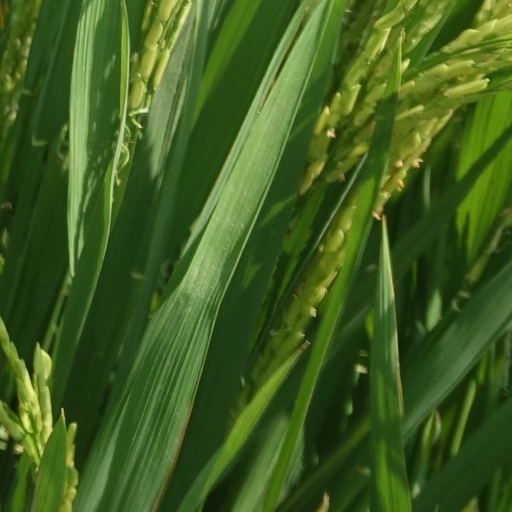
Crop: rice